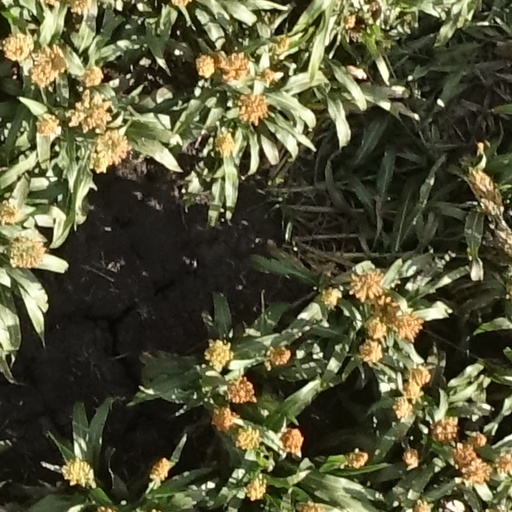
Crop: sorghum